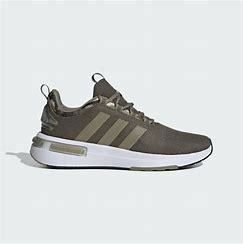
Brand: Adidas
Model: Racer TR23